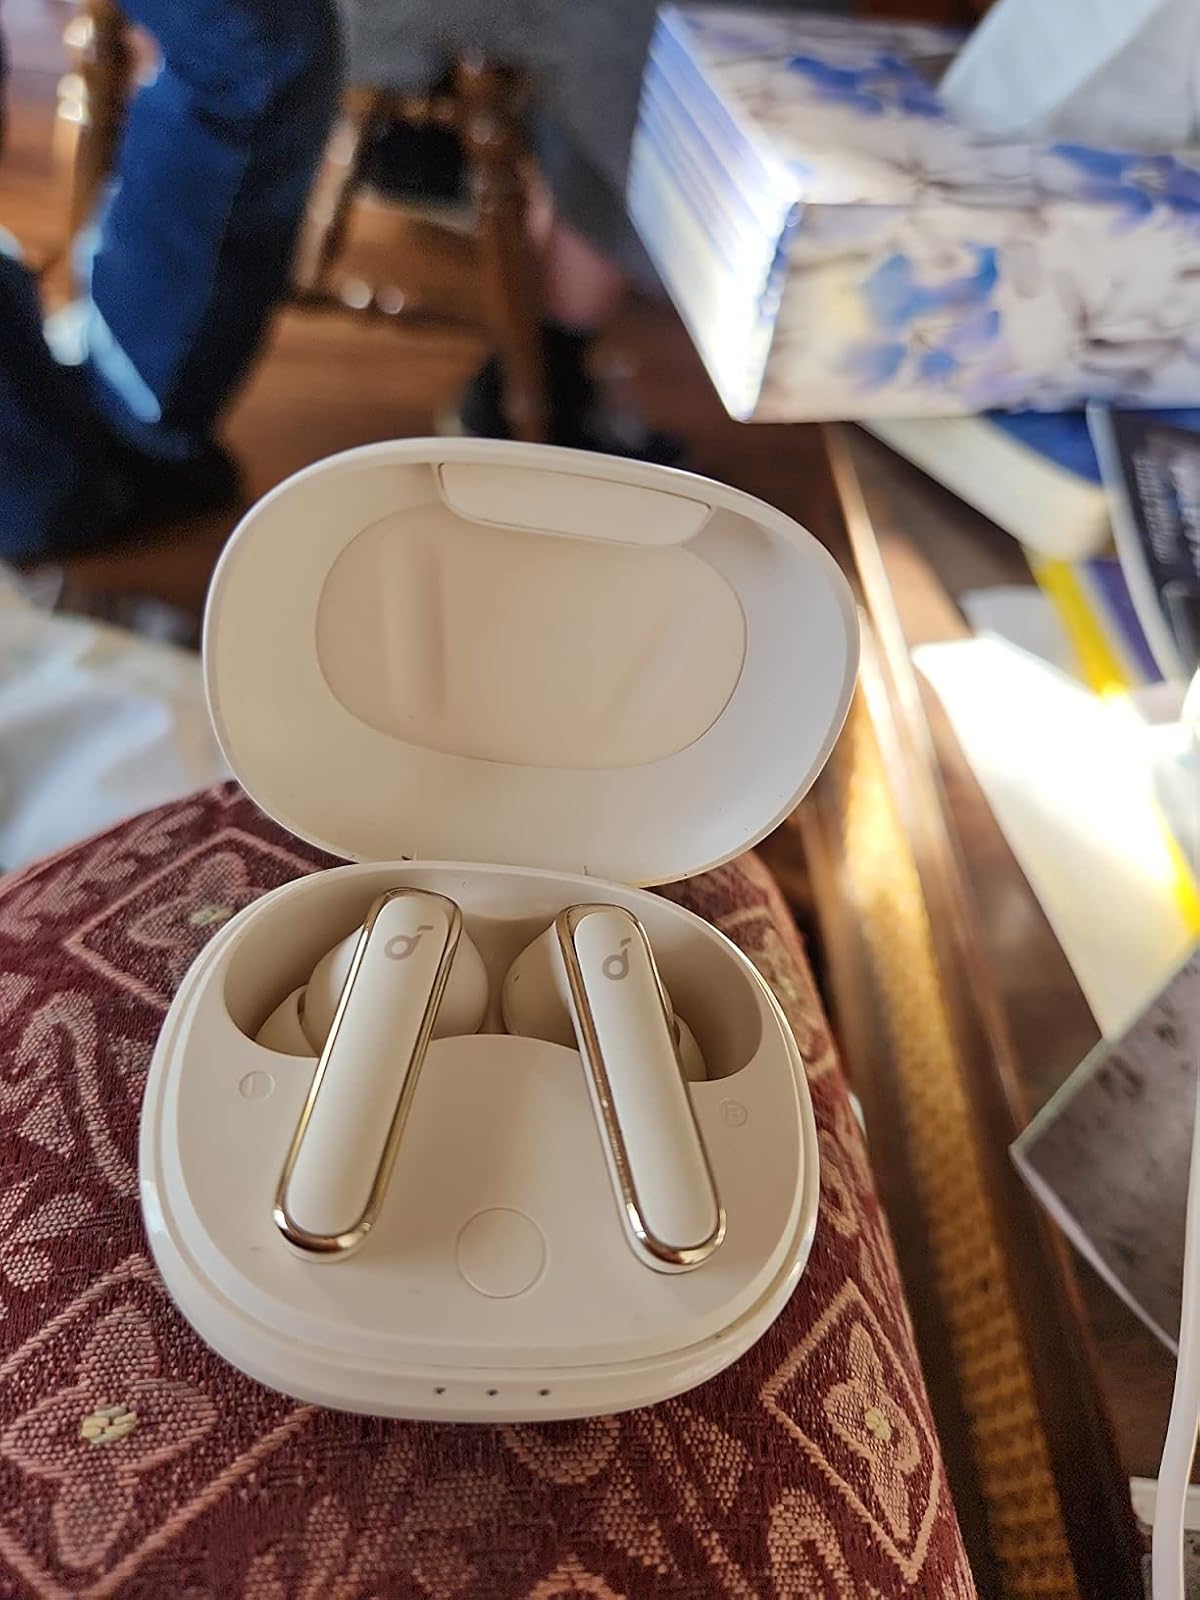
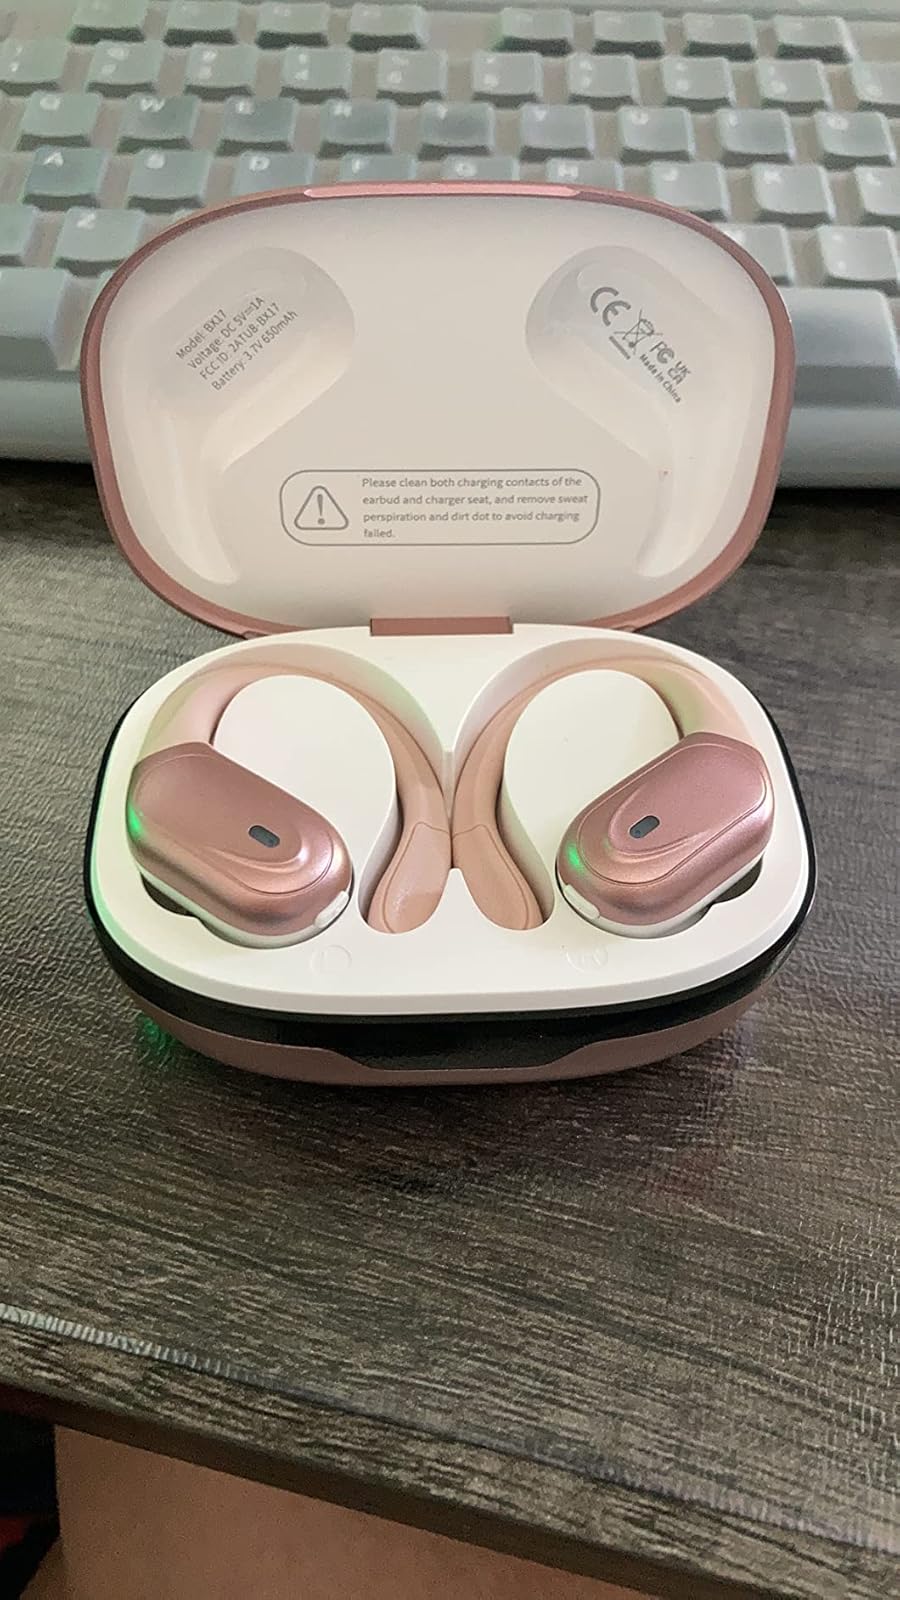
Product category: earbuds
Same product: no